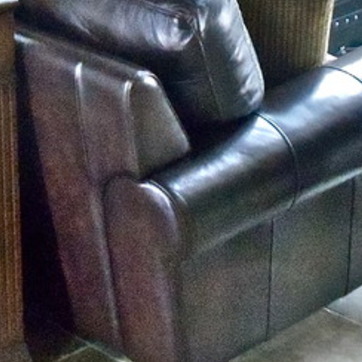
Material: leather